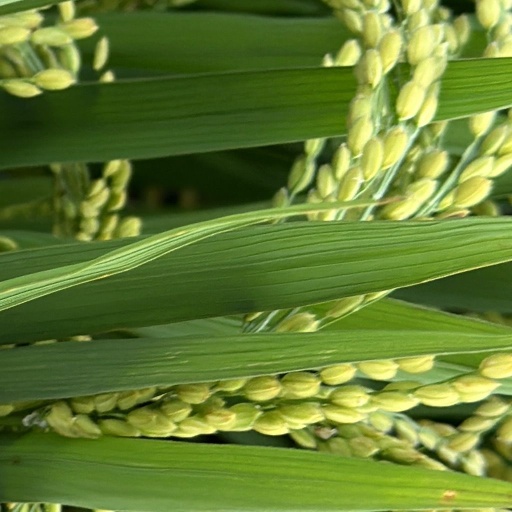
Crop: rice